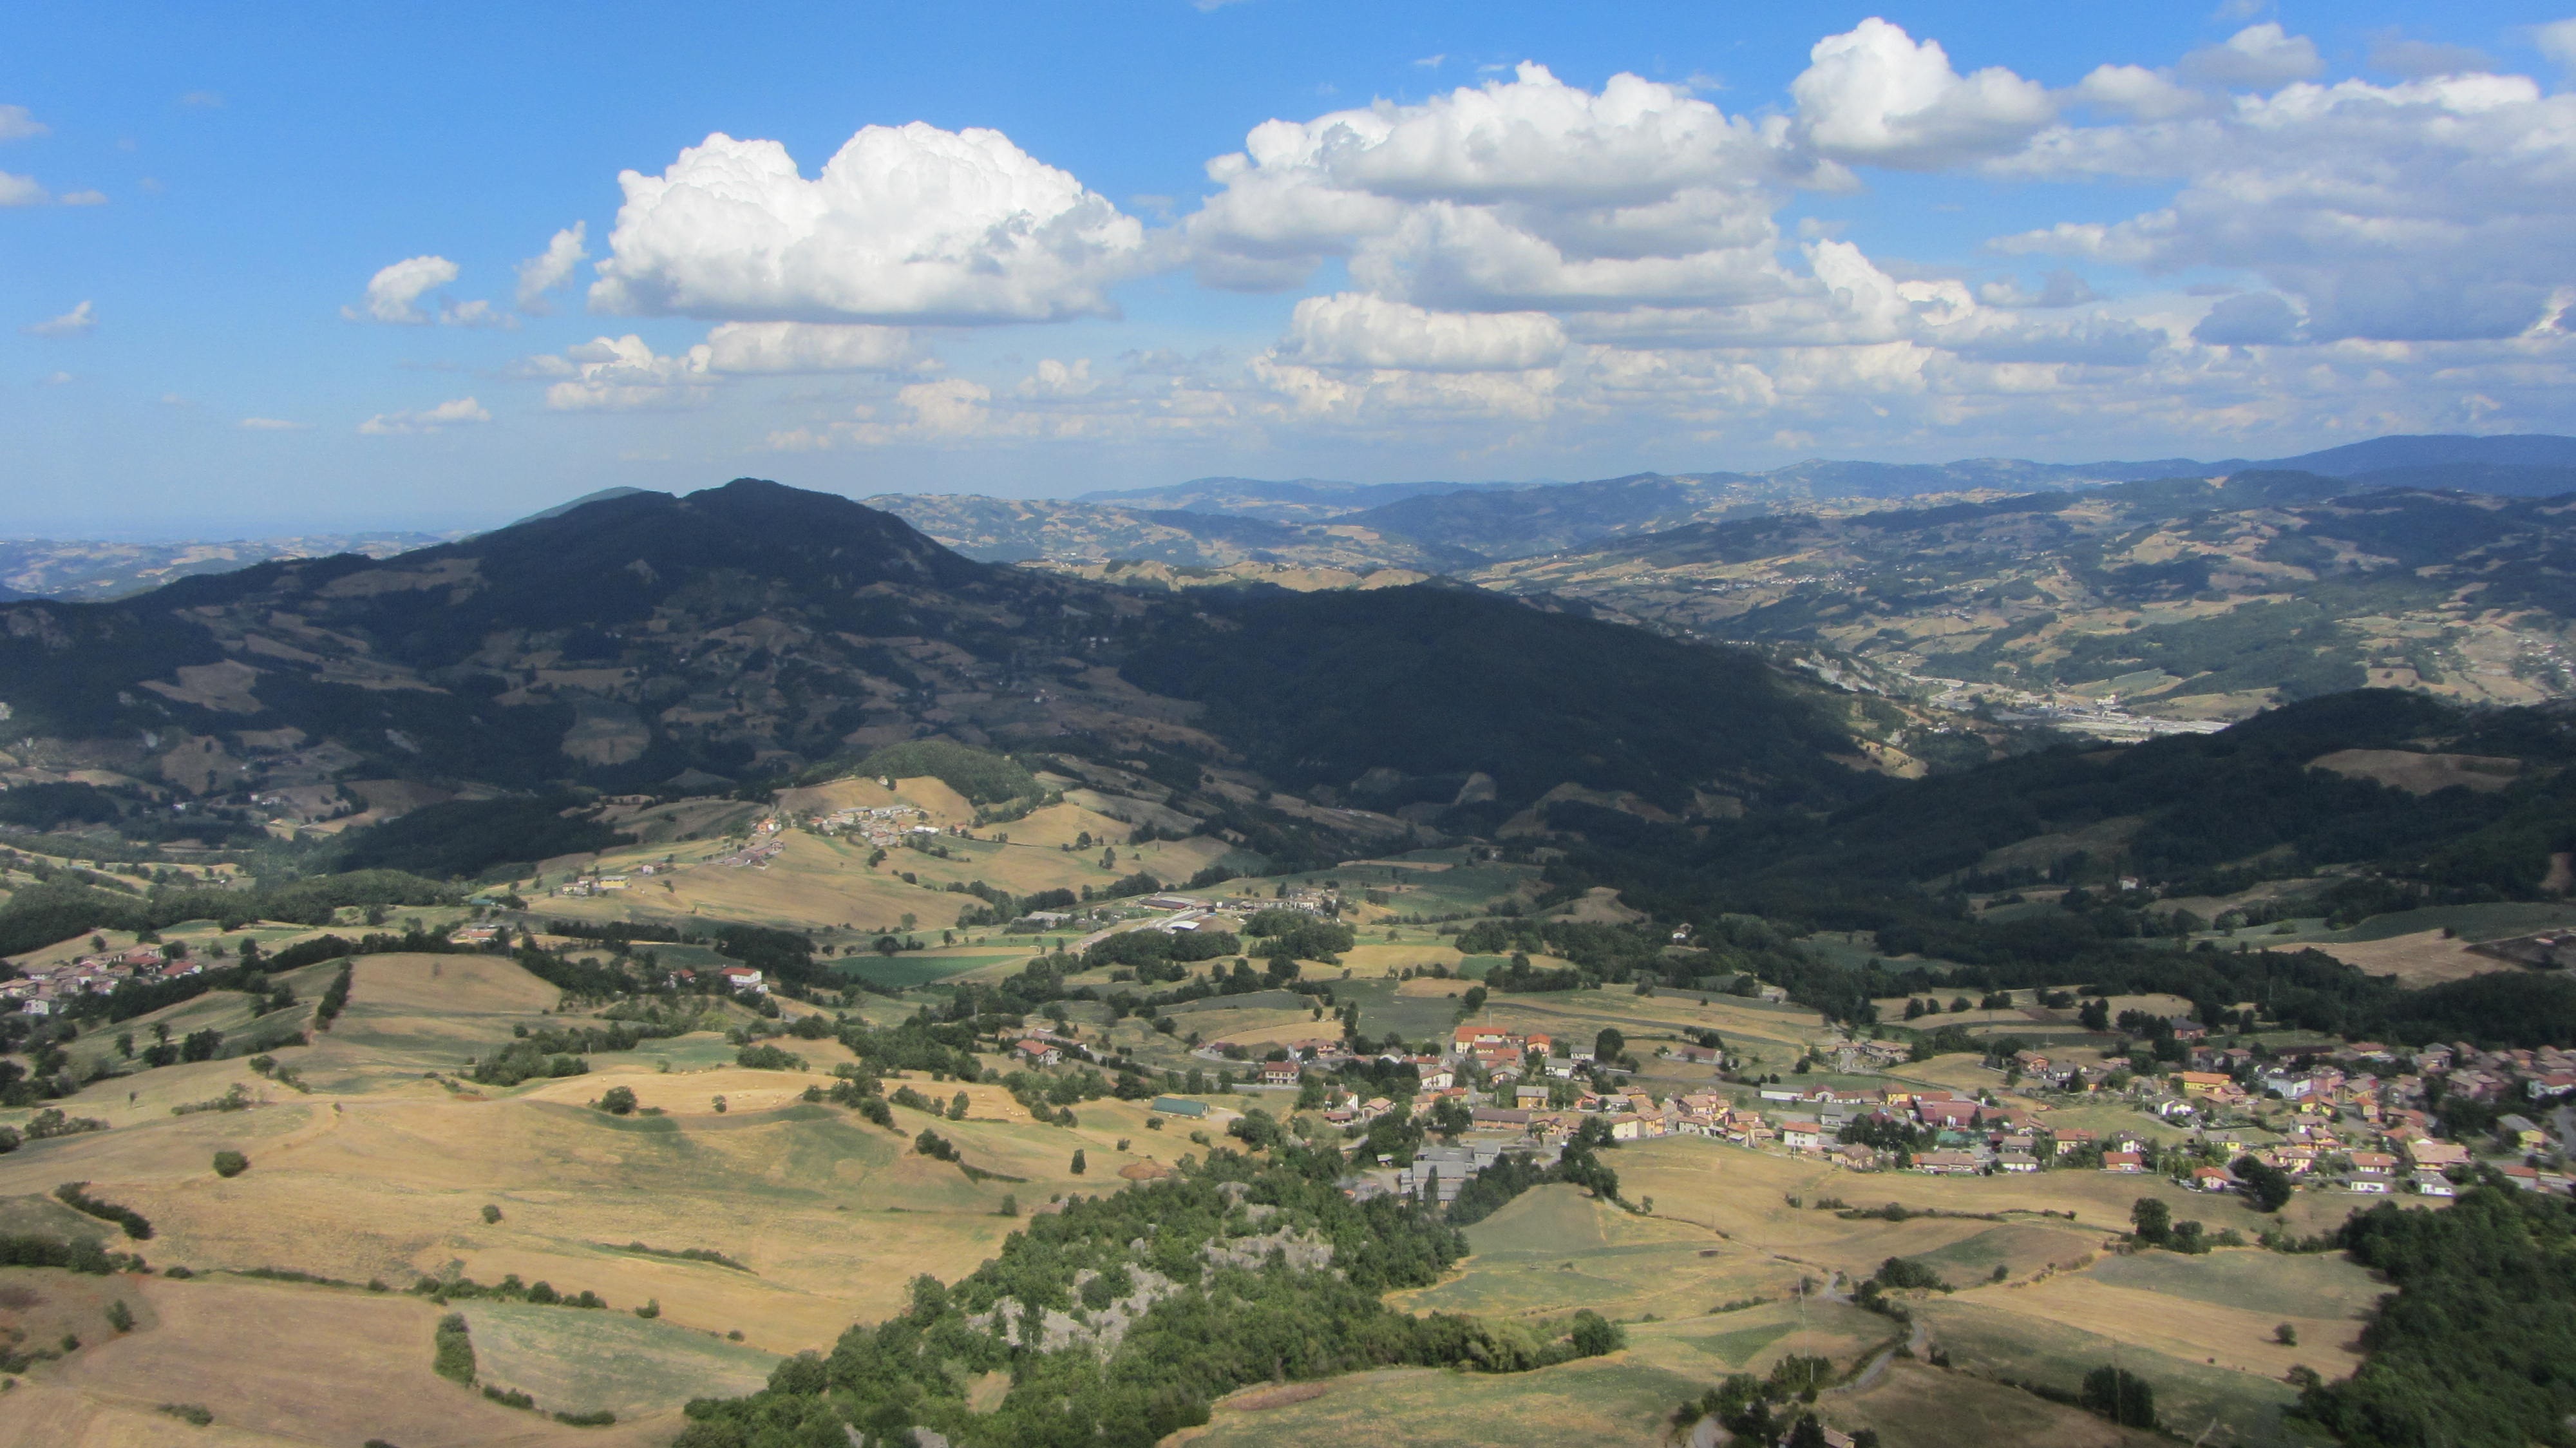
landscape, mountain, photography, hill, view, valley, mountain range, panorama, summer, italy, ridge, plain, paragliding, height, clouds, plateau, dahl, emilia romagna, aerial photography, geographical feature, mountainous landforms